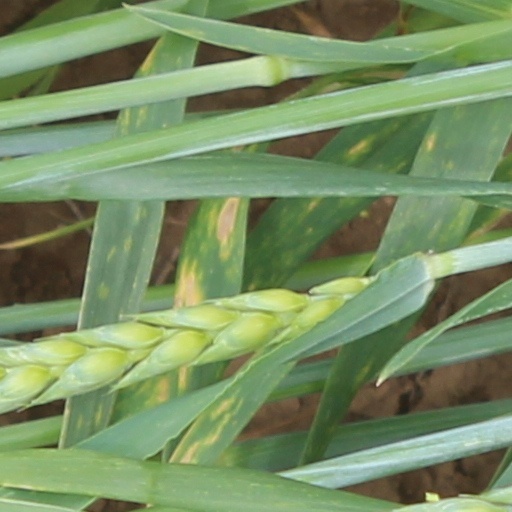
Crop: wheat